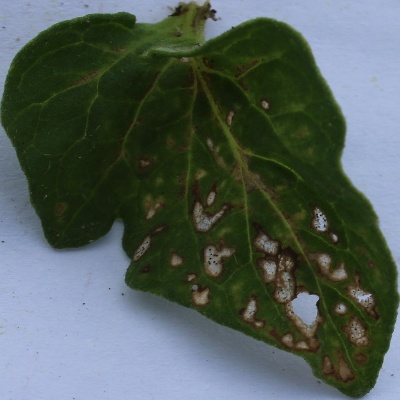
Crop: Tomato
Condition: septoria leaf spot